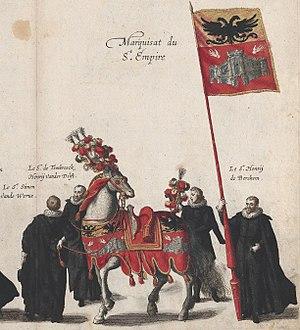
Pompes funèbres de l'archiduc Albert d'Autriche à Bruxelles / Série de 65 gravures d'un recueil relatant les funérailles d'Albert d'Autriche à Bruxelles le 11 mars 1622.